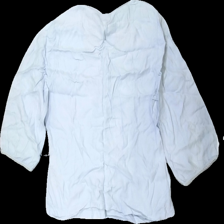
View: back
Type: Top
Category: Ladies
Brand: Lindex
Colors: Blue
Material: 100% viscose
Cut: Regular
Size: 40
Season: All
Damage location: top center
Price range: <50
Recommended usage: Export
Description: blå långärmad tröja, nopprig